Dairy Cottage, Parramatta

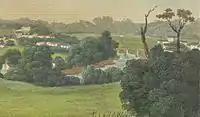
Parramatta in 1811 when it was home to George Salter

George Salter (1751–1832), a convict, built the cottage in 1798 shortly after he had been granted 30 acres of land by Governor Hunter. One of the conditions of this grant was that he was to live there for at least five years and cultivate and improve the land. He fulfilled this requirement because by 1800 records show that the area was fully cleared and cultivated with ten acres of wheat and twenty acres of maize.